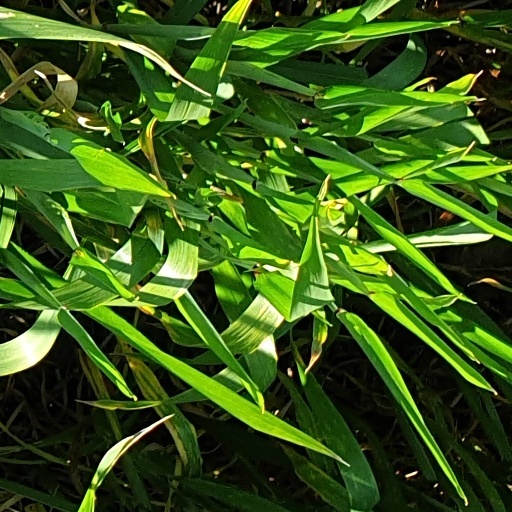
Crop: wheat